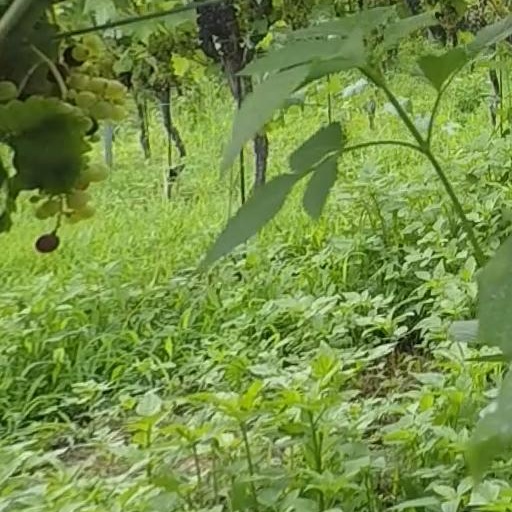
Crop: grape